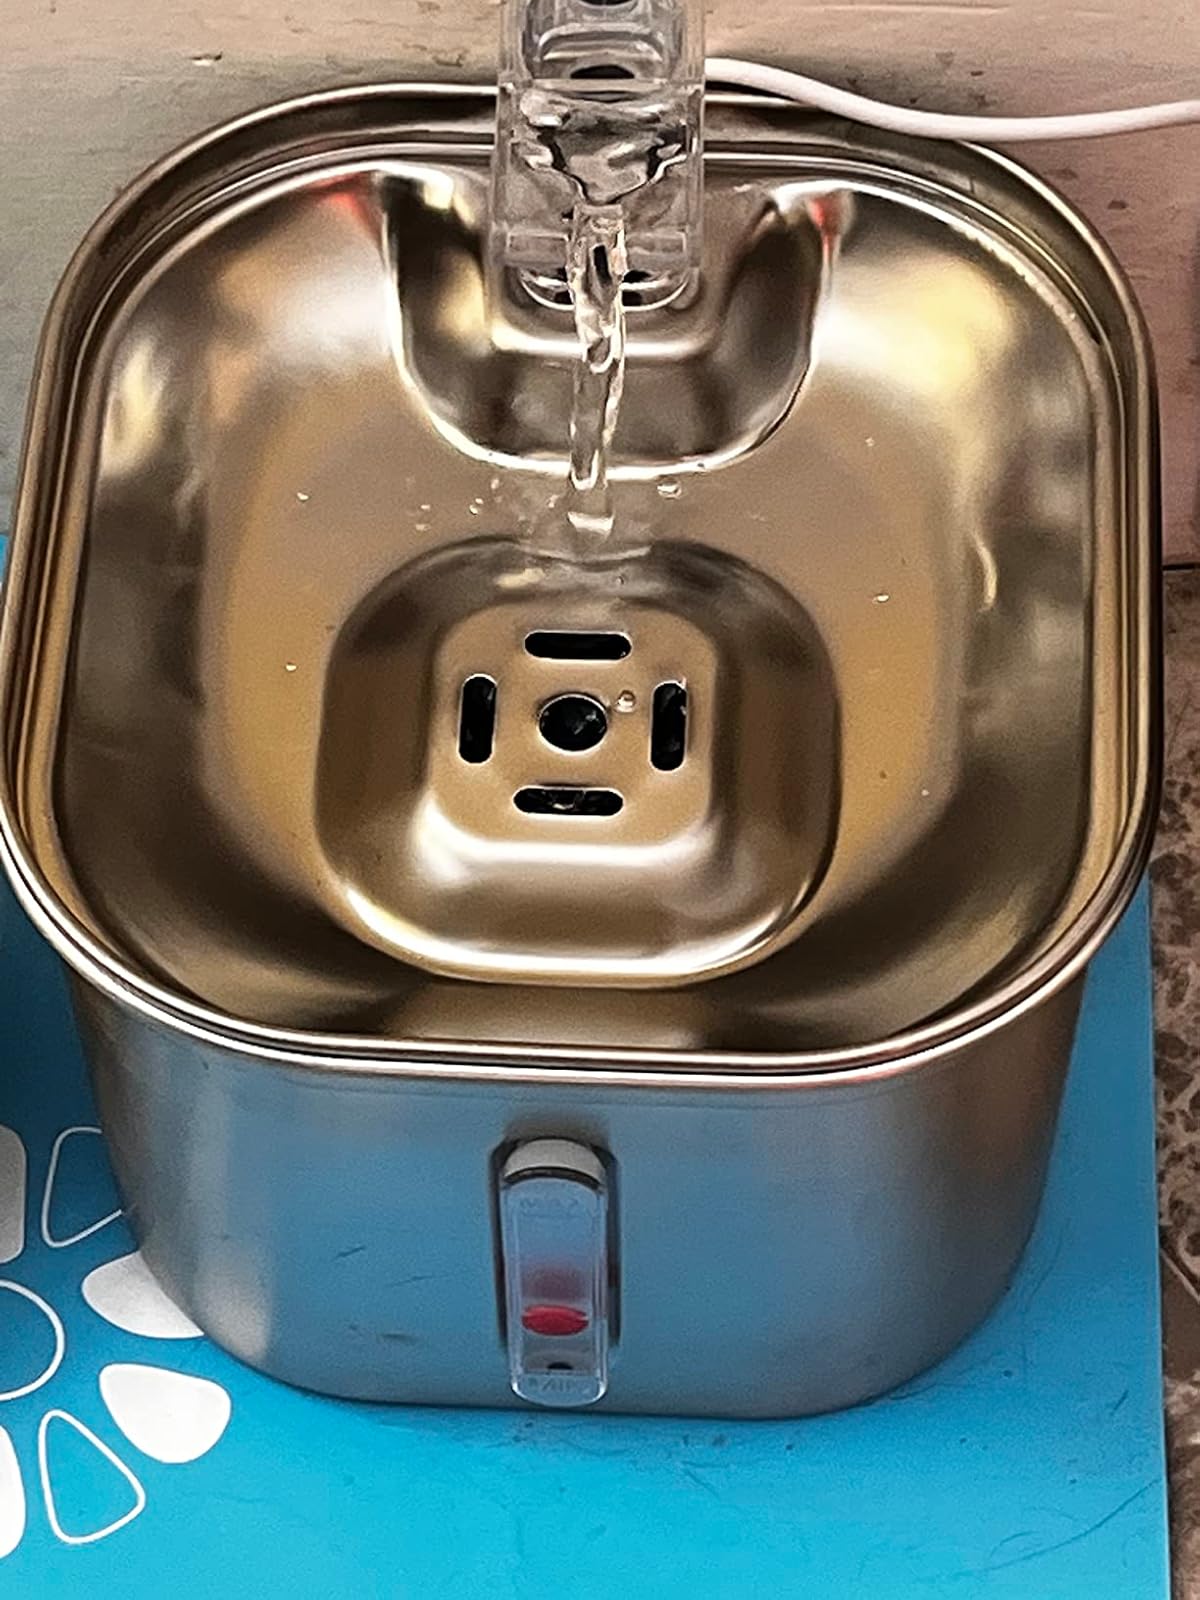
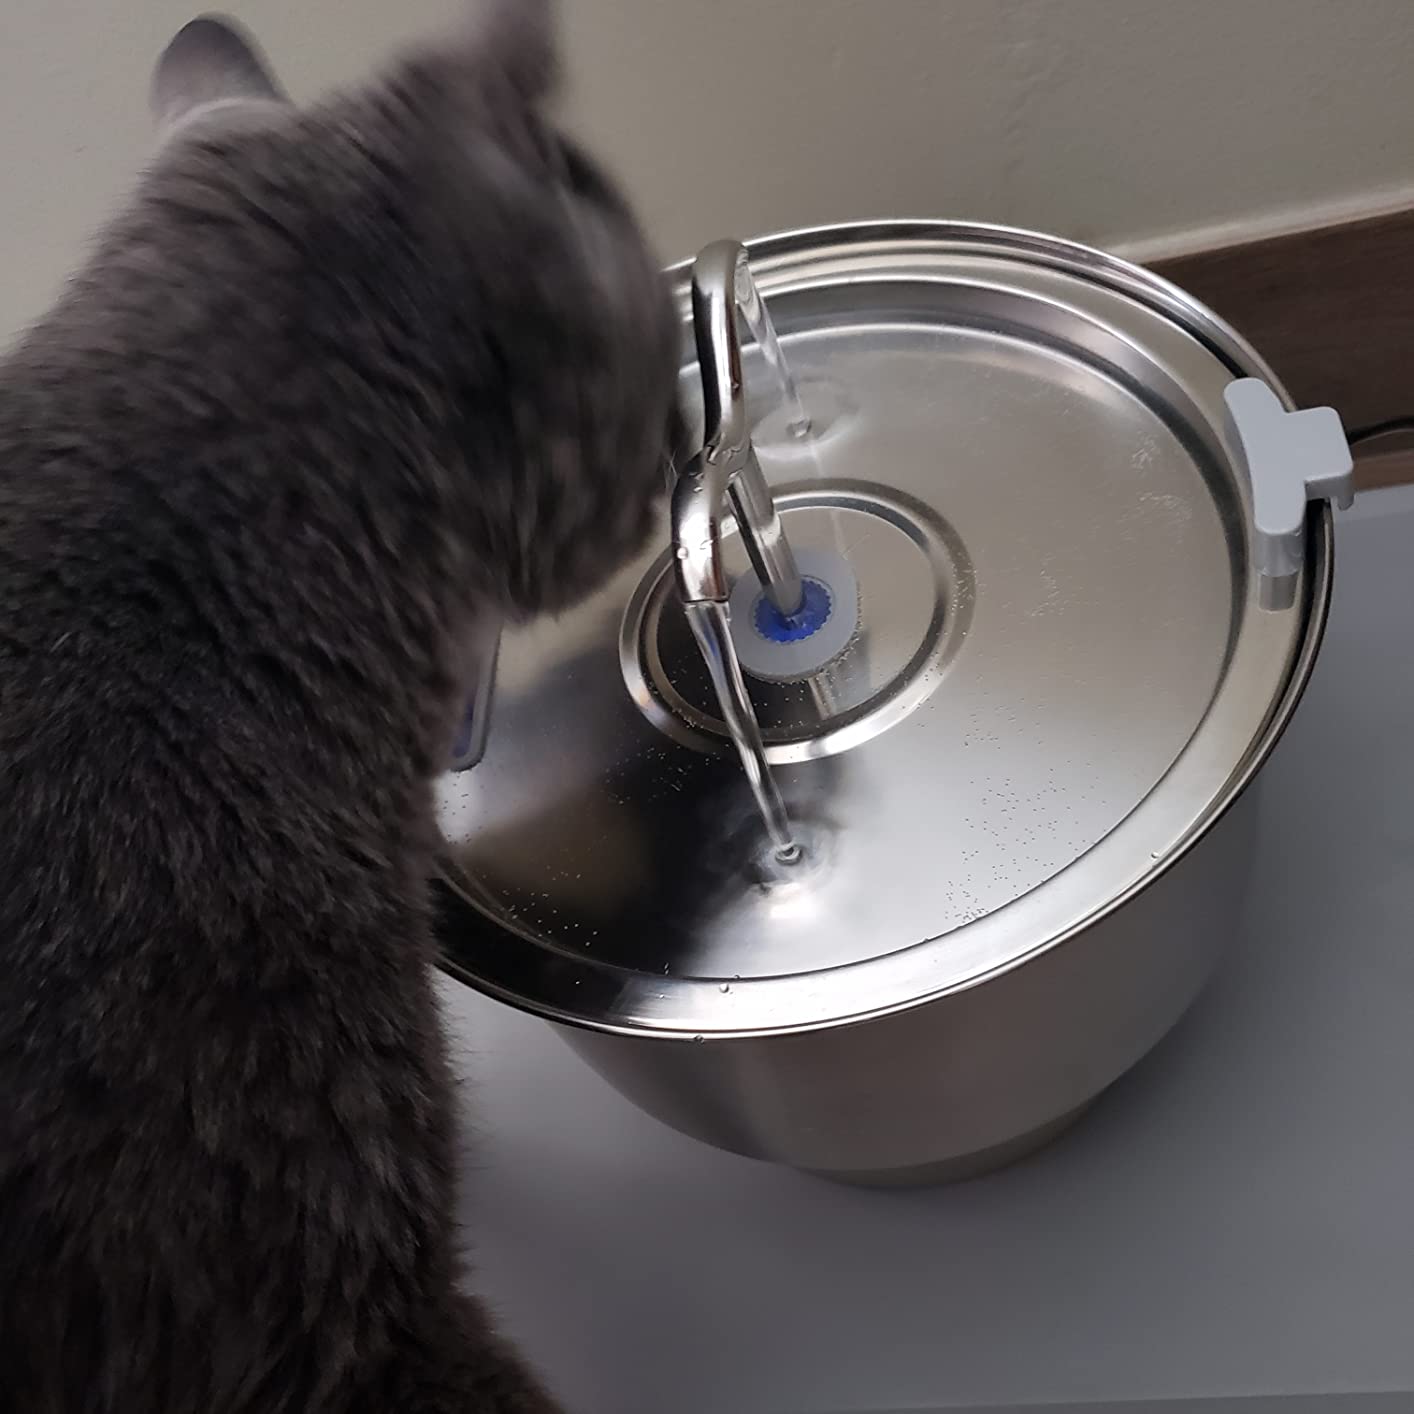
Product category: items_bowl
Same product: no